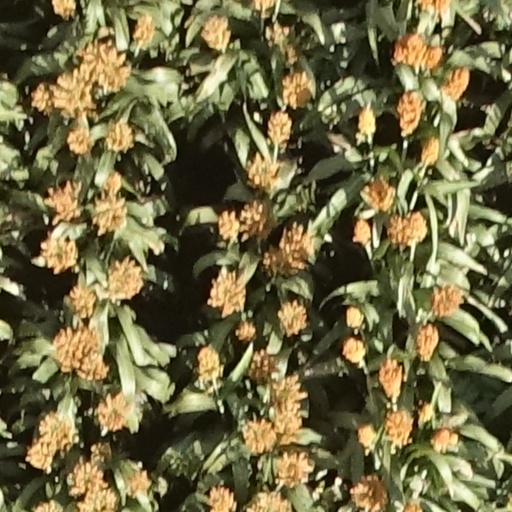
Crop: sorghum